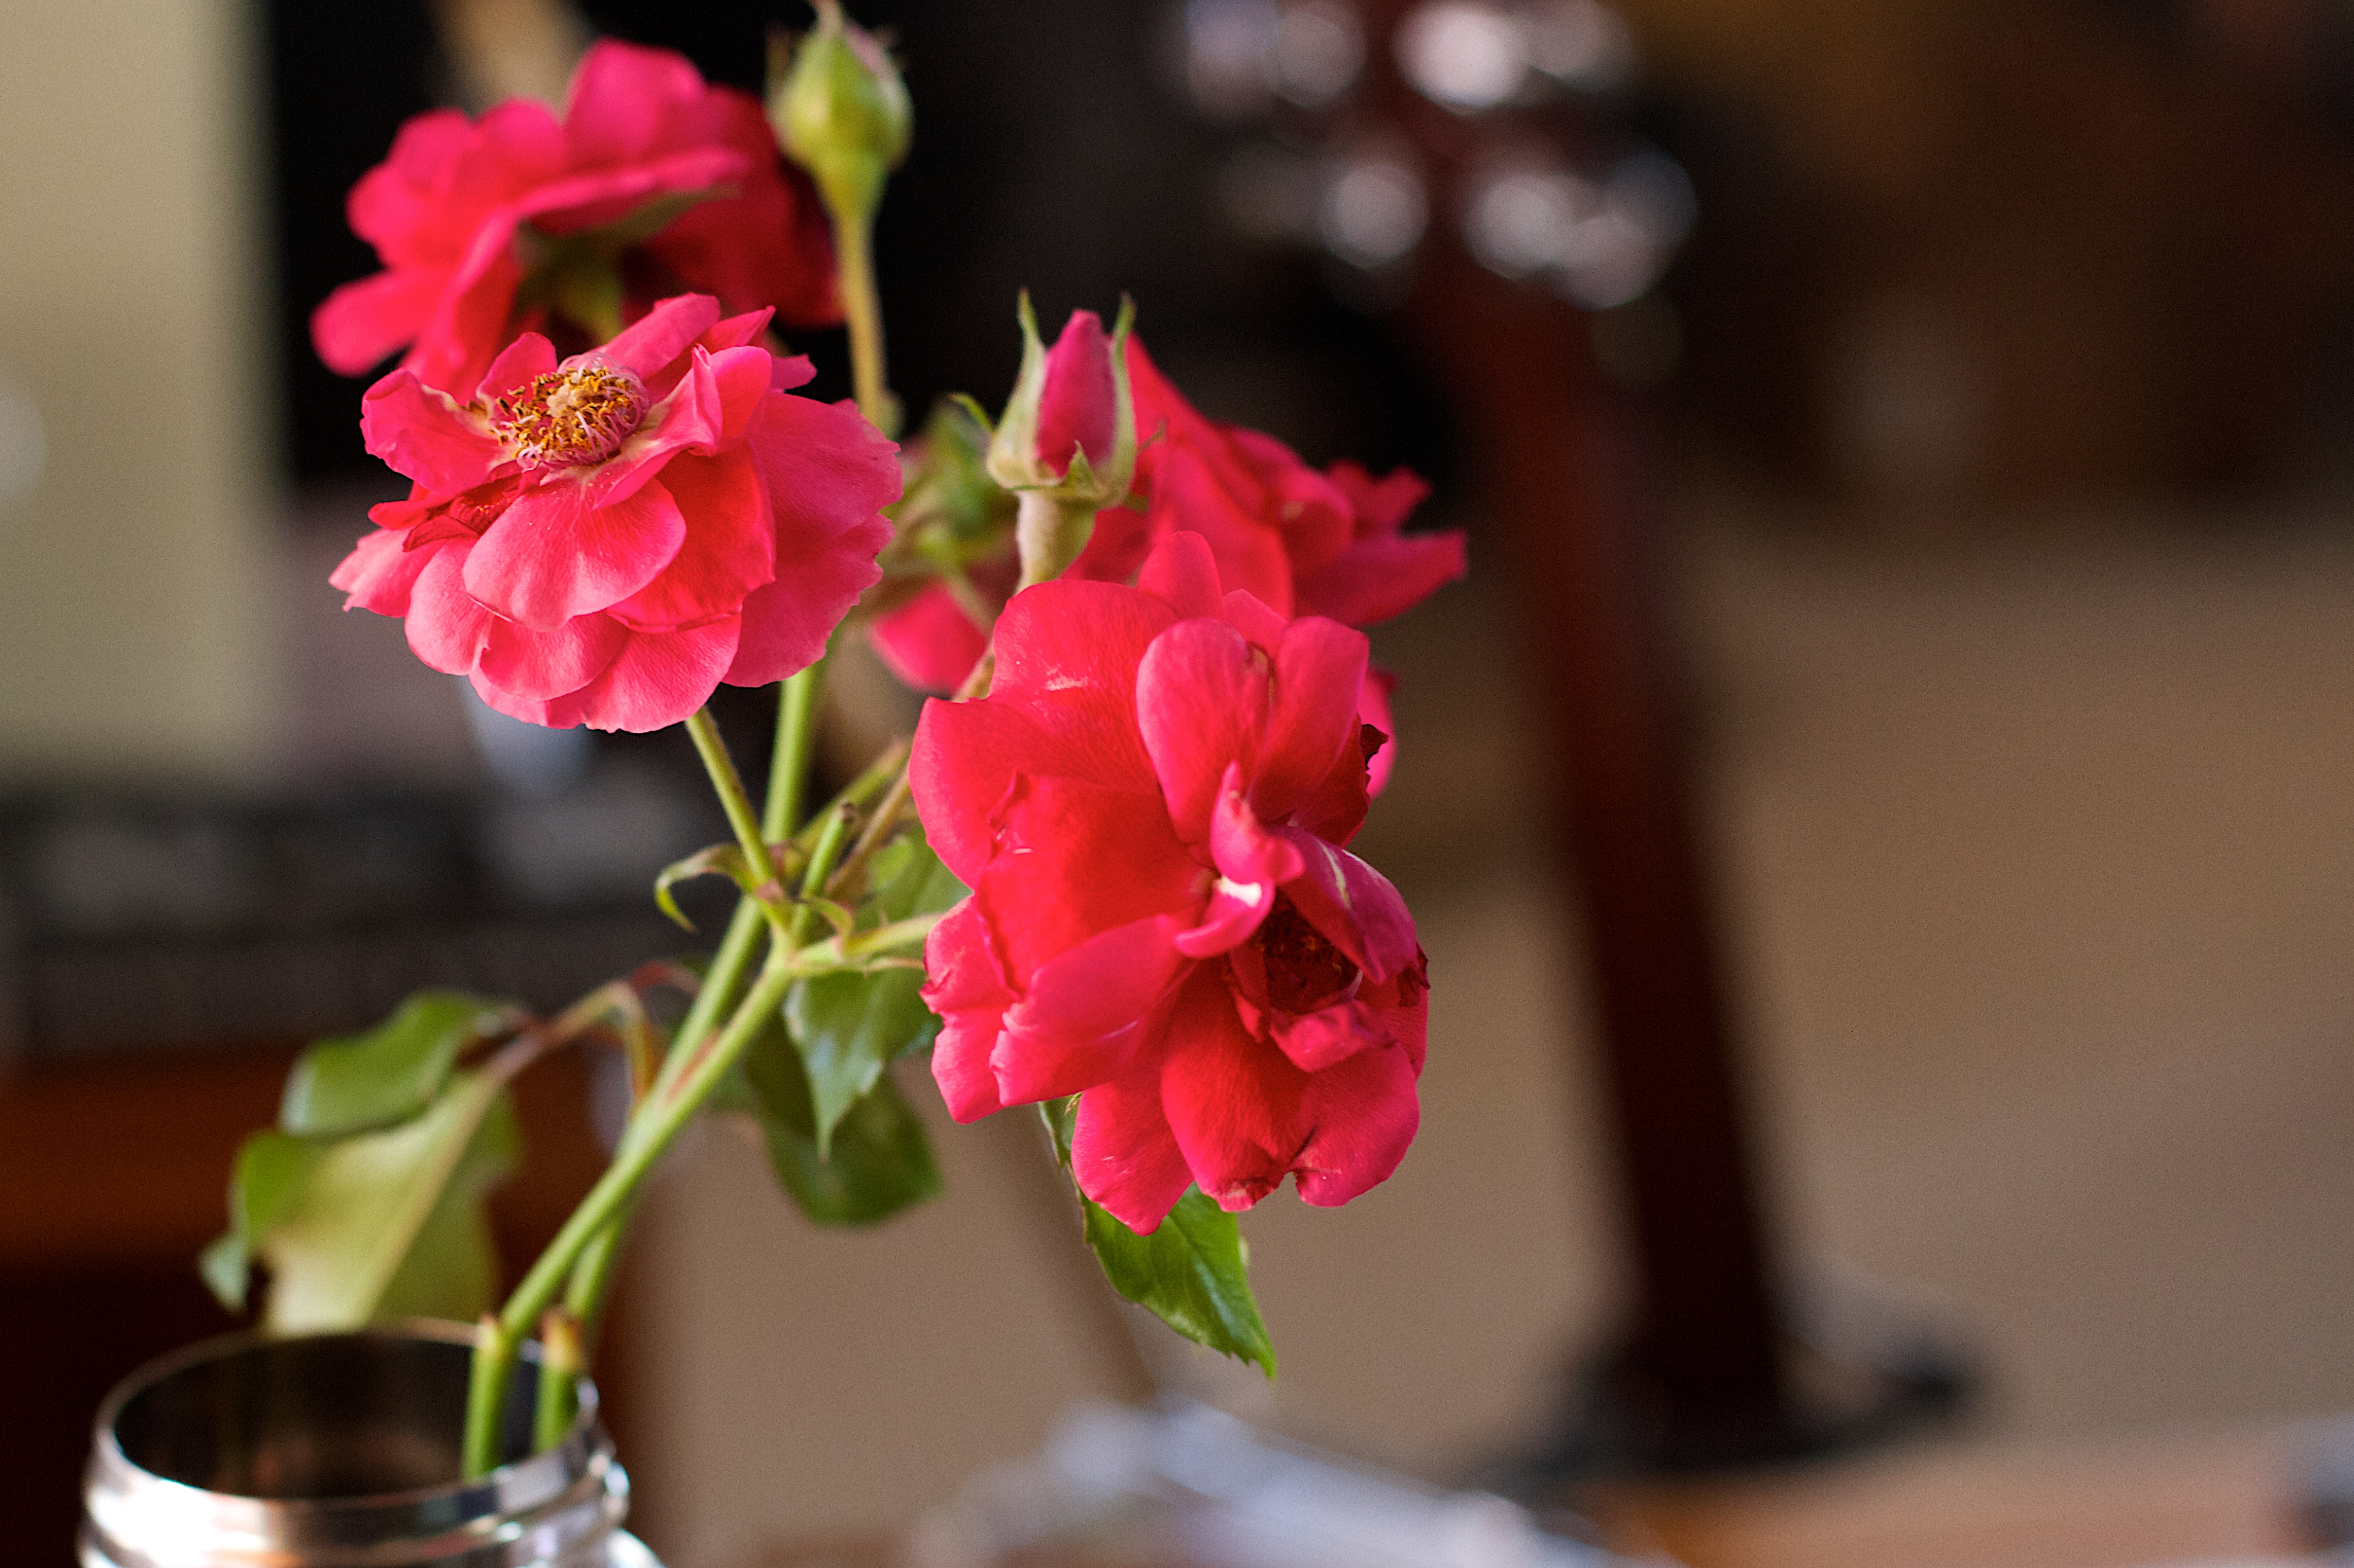
blossom, plant, flower, petal, rose, spring, red, pink, flora, close up, floristry, macro photography, flowering plant, flower bouquet, floral design, land plant, flower arranging